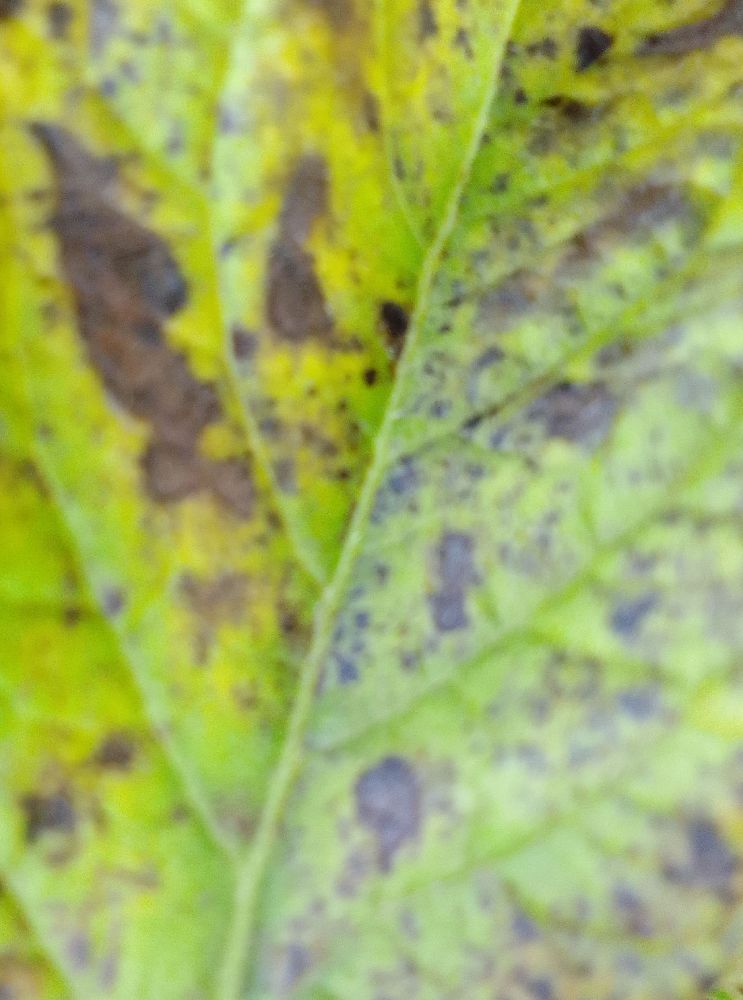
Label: Early blight